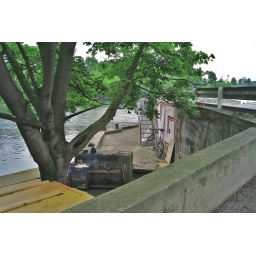
Make shift home on the Seine river in Levallois, Paris